Duck! The Carbine High Massacre

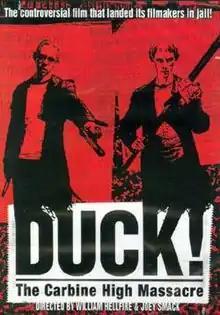
DVD cover

Duck! The Carbine High Massacre is a 1999 American teen black comedy crime film about a school shooting. Released just over six months after the Columbine High School massacre event, it was written, produced and directed by William Hellfire and Joey Smack, who also starred. After the film was released, Hellfire and Smack were arrested for possession of weapons on school property. The film is said to have helped pay for Hellfire's legal fees.